Sweet Home (video game)

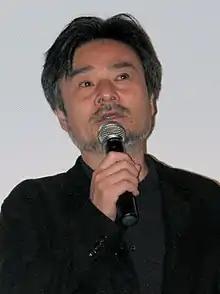
The director of the film, Kiyoshi Kurosawa, supervised the game's production.

"Sweet Home" was developed by Capcom and directed by Tokuro Fujiwara. He had previously directed "Ghosts 'n Goblins" (1985) and worked on titles such as "Commando" (1985), "Bionic Commando" (1987), "Mega Man 2" (1988), and "Strider" (1989). "Sweet Home" was one of his first console game projects after working primarily on arcade games. At times he was frustrated by the Nintendo Entertainment System (Famicom)'s graphics limitations.